The Sparrow (novel)

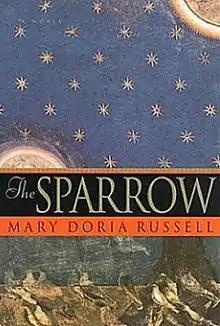
Cover of first edition (hardcover)

The Sparrow (1996) is the first novel by author Mary Doria Russell.